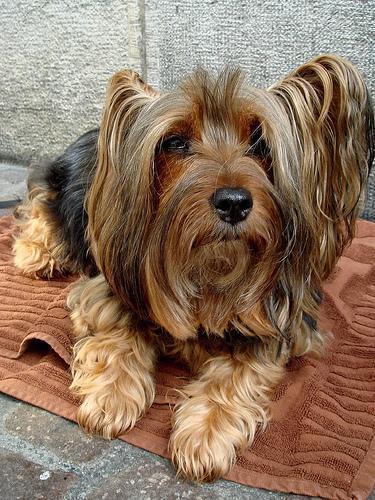
silky_terrier